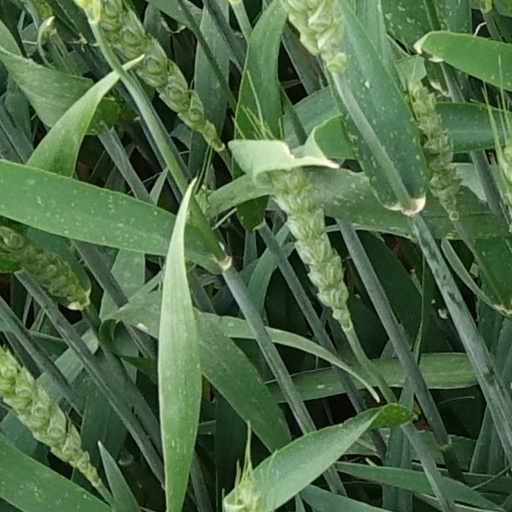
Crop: wheat